CGR Railmotor

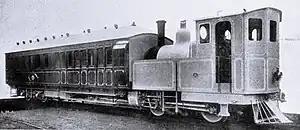

The Cape Government Railways Railmotor of 1906 was a South African steam railmotor locomotive from the pre-Union era in the Cape of Good Hope.